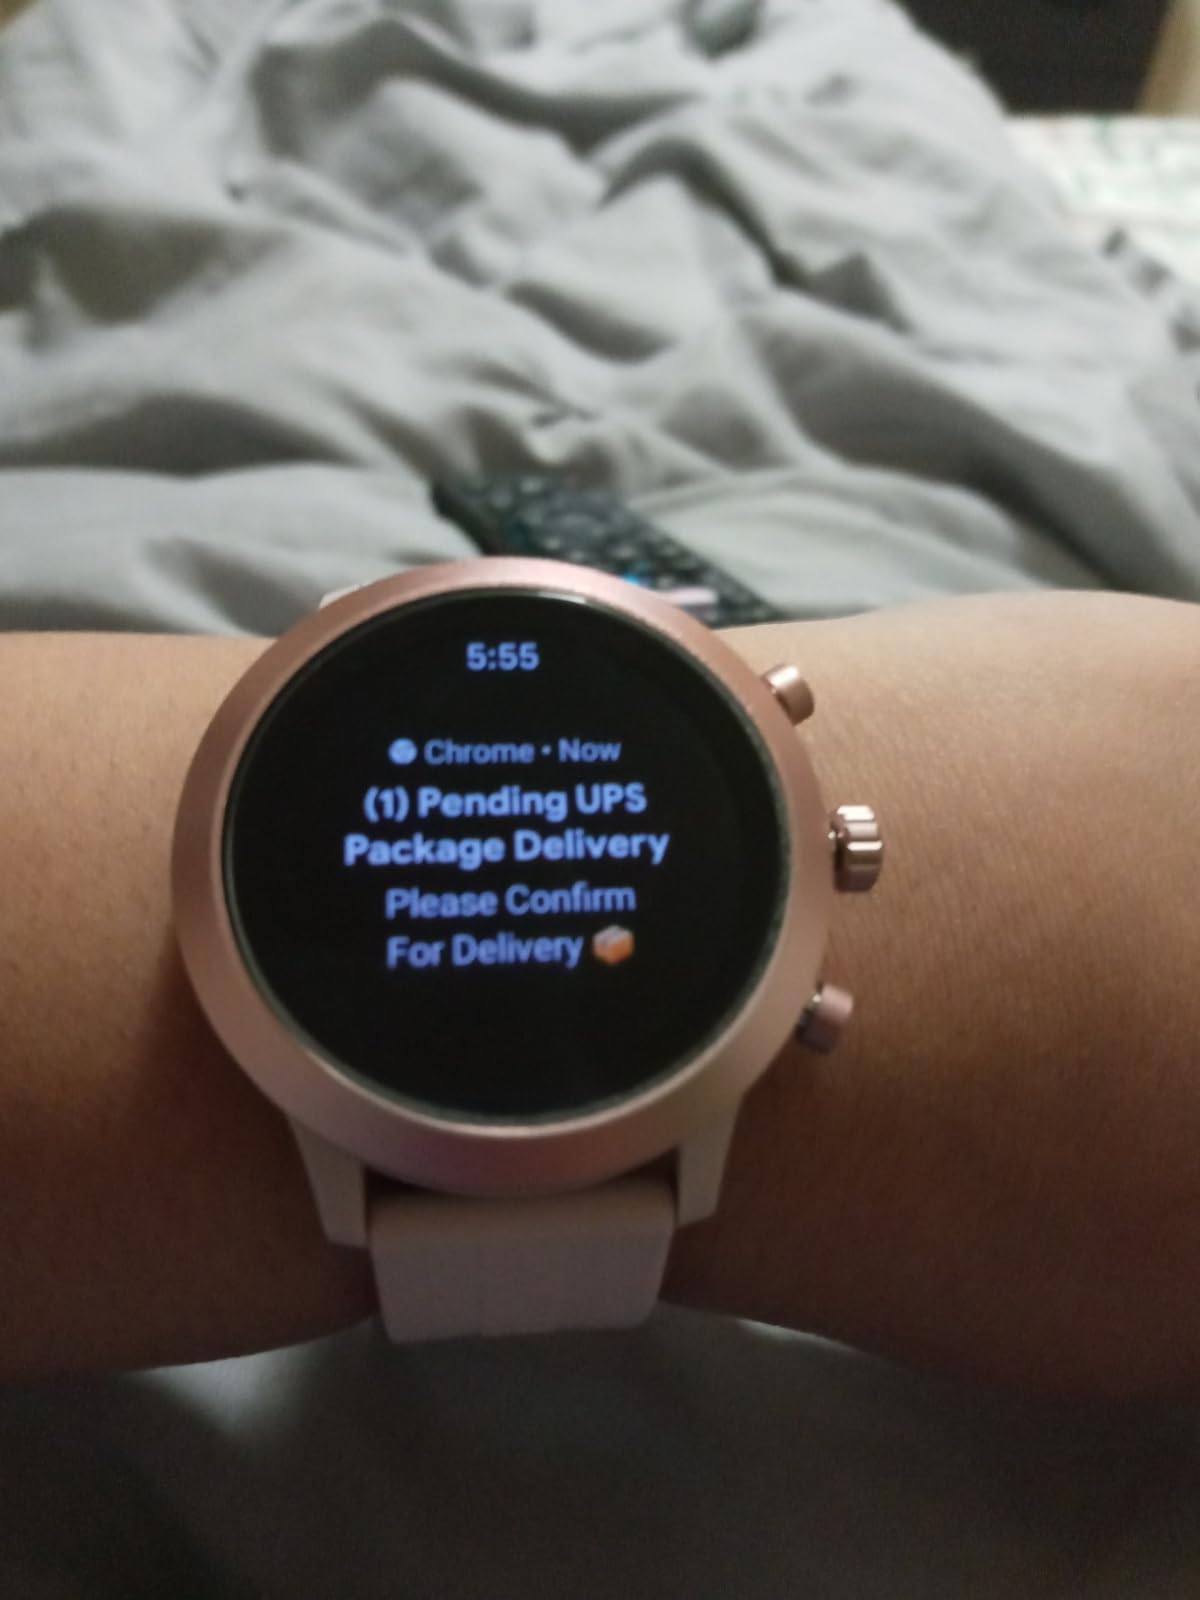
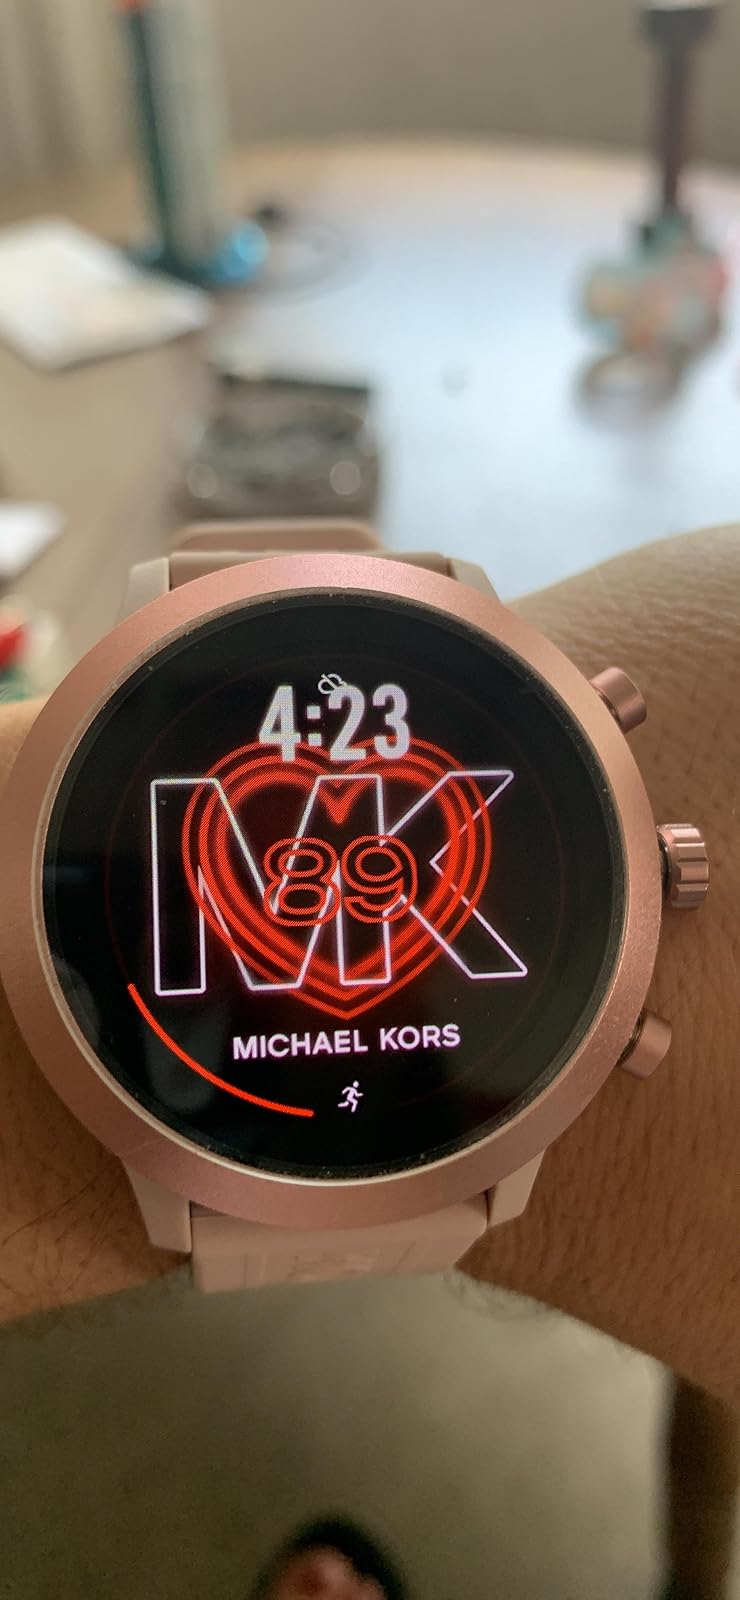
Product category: smartwatch
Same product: yes